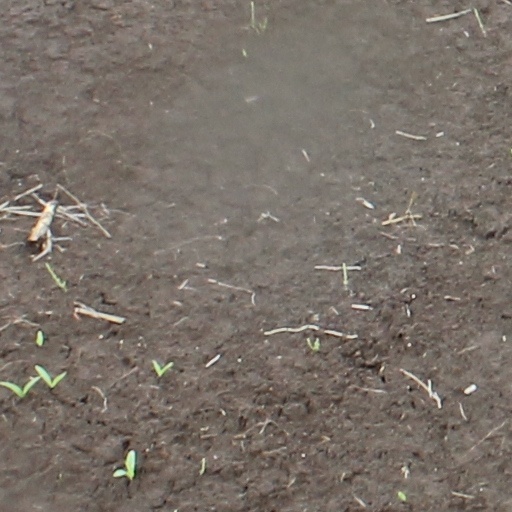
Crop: wheat